Edinburgh Castle

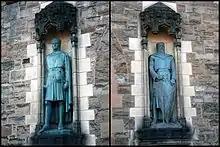
Statues of Robert the Bruce by Thomas Clapperton and William Wallace by Alexander Carrick were added to the Gatehouse entrance in 1929.

A century later, in 1286, on the death of King Alexander III, the throne of Scotland became vacant. Edward I of England was appointed to adjudicate the competing claims for the Scottish crown, but used the opportunity to attempt to establish himself as the feudal overlord of Scotland. During the negotiations, Edward stayed briefly at Edinburgh Castle and may have received homage there from the Scottish nobles.